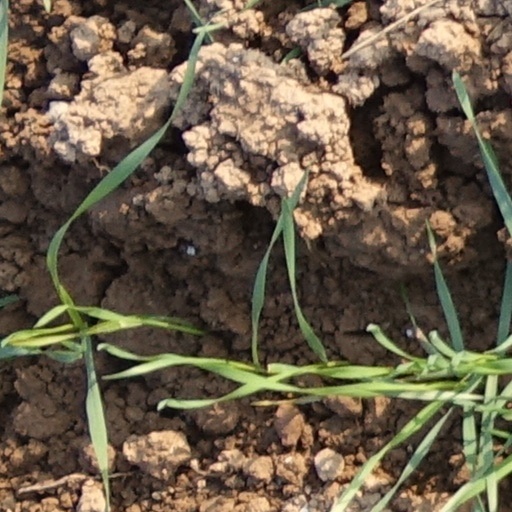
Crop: wheat